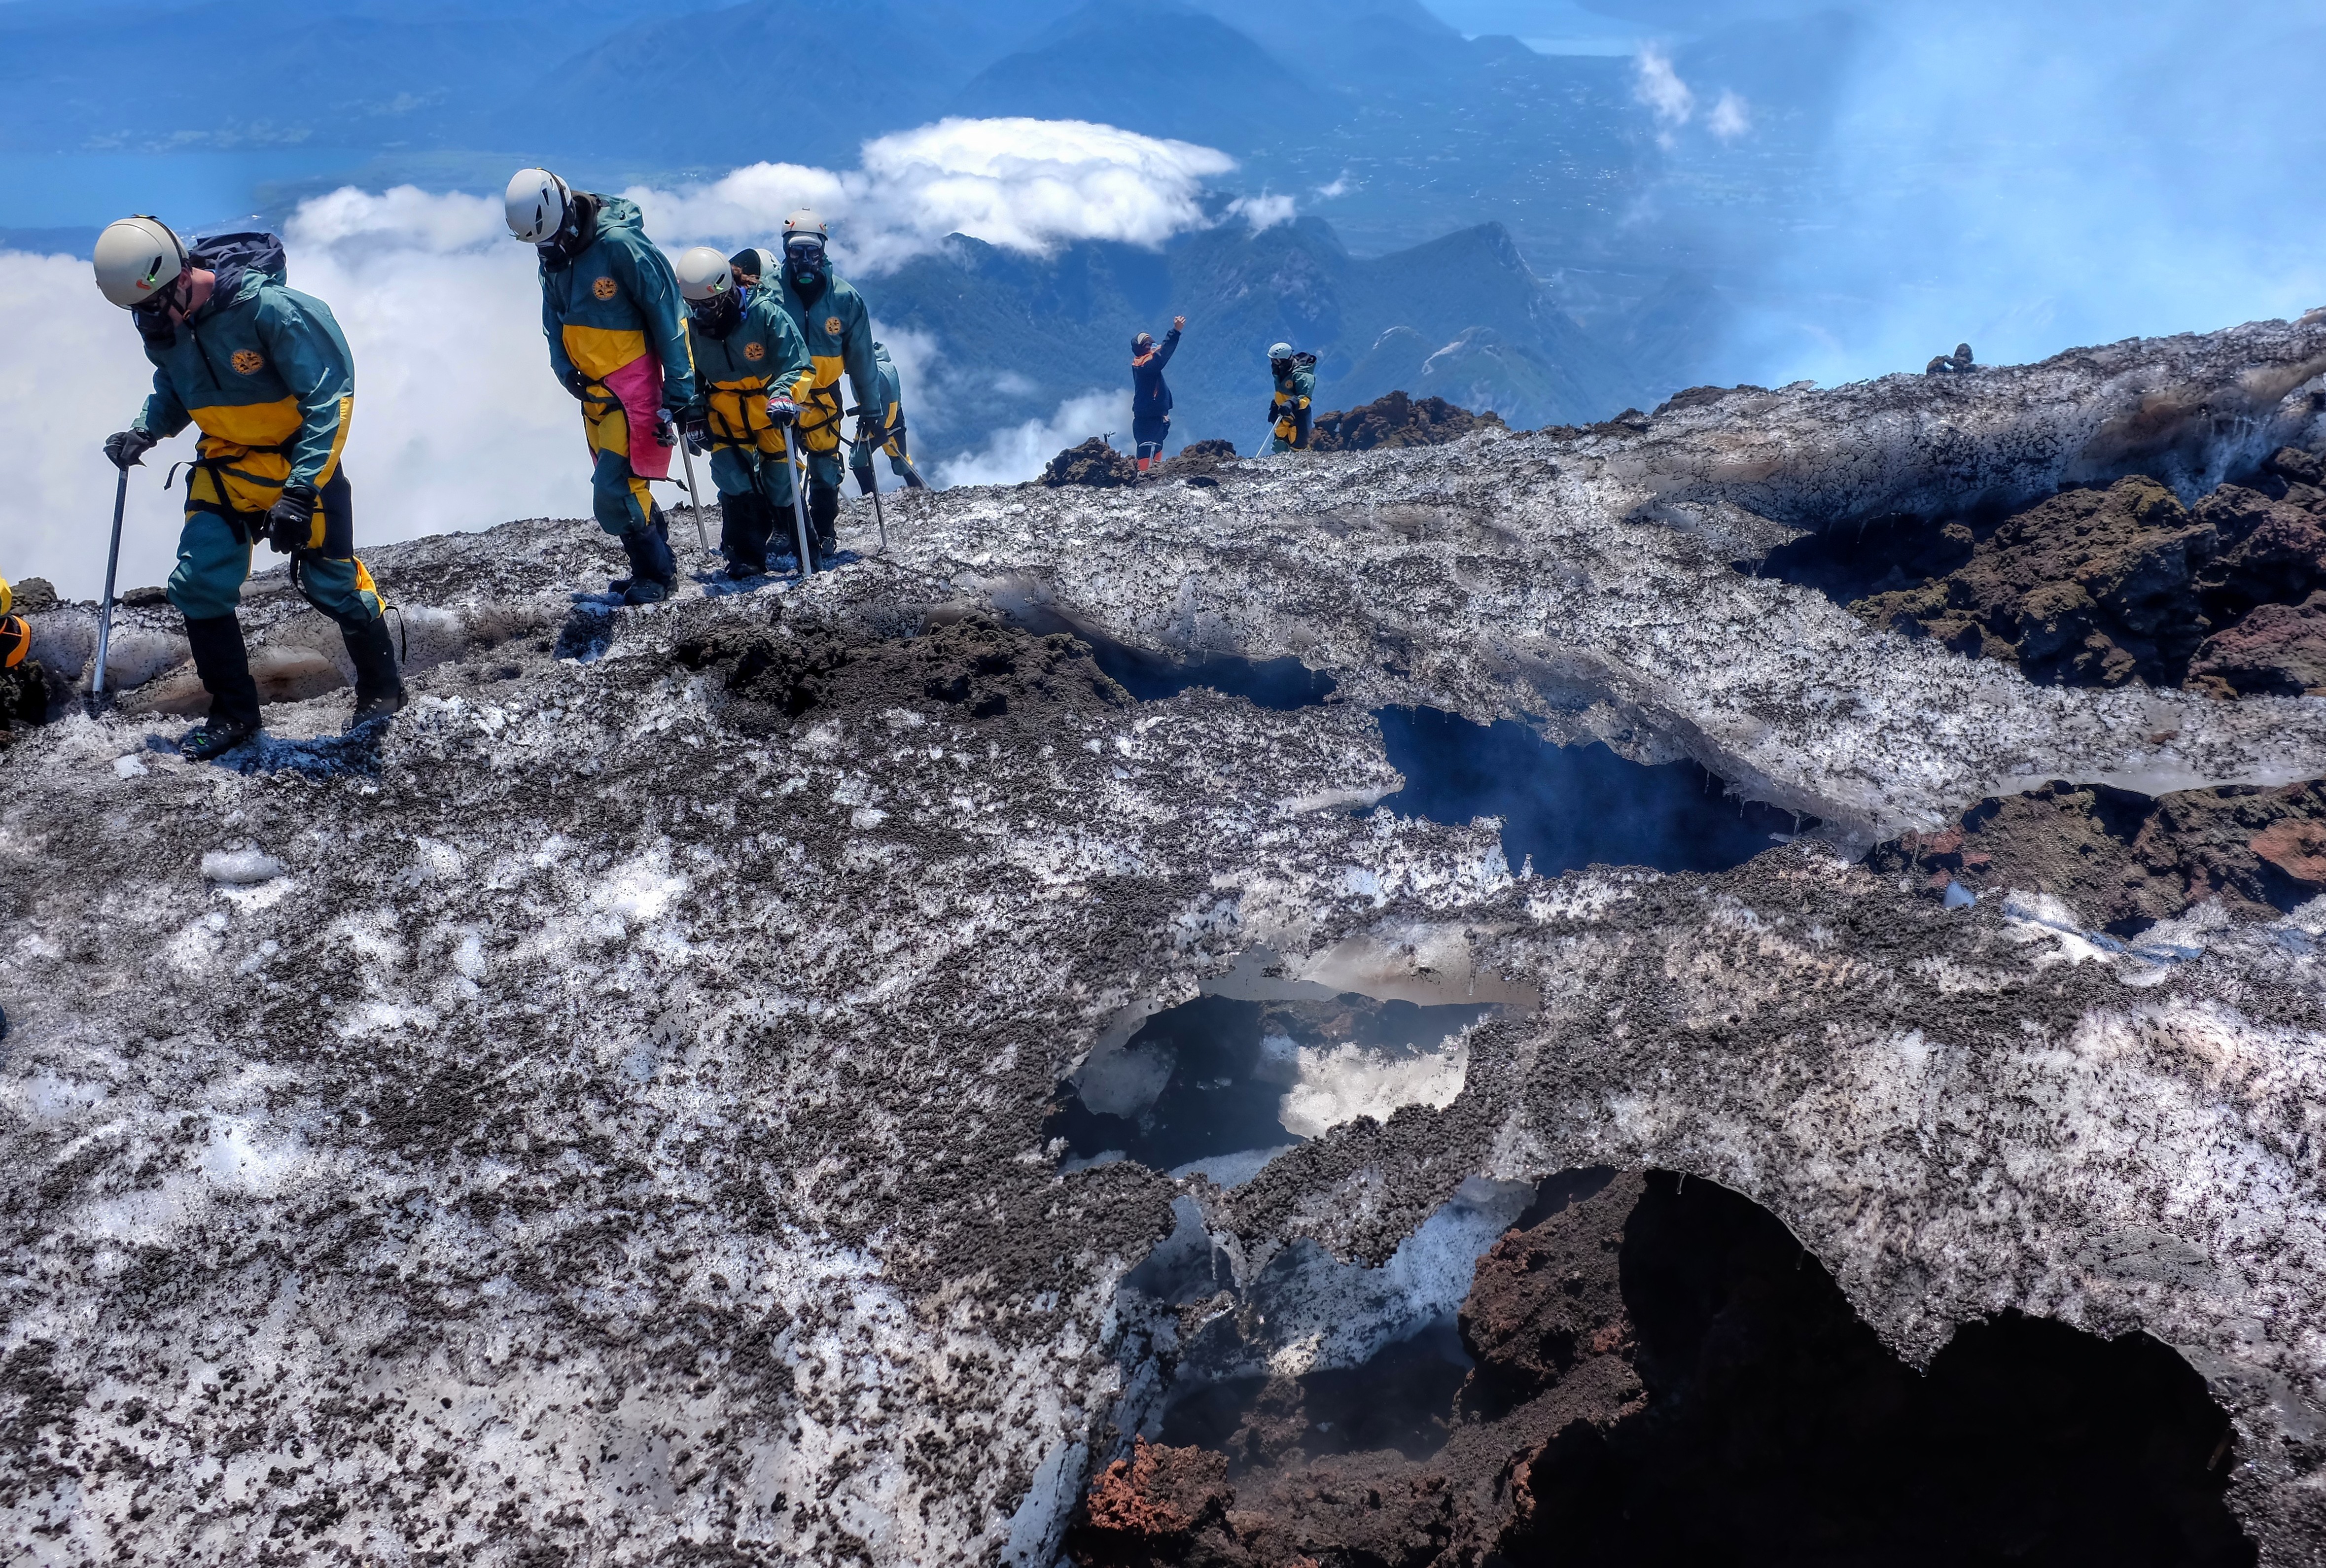
rock, walking, mountain, snow, adventure, mountain range, smoke, explore, recreation, fujifilm, ice, volcano, climbing, extreme sport, ash, terrain, ridge, summit, chile, mountaineering, geology, x100, fuji, traverse, x100s, villarica, 91, gases, delegation, 291215, outdoor recreation, geological phenomenon